Ángel Vivar Dorado

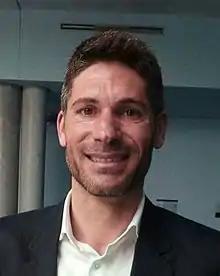
Vivar Dorado in 2015

Ángel Manuel Vivar Dorado (born 12 February 1974) is a Spanish former footballer who played mainly as an attacking midfielder. He is currently manager of Segunda Federación club Alcalá.